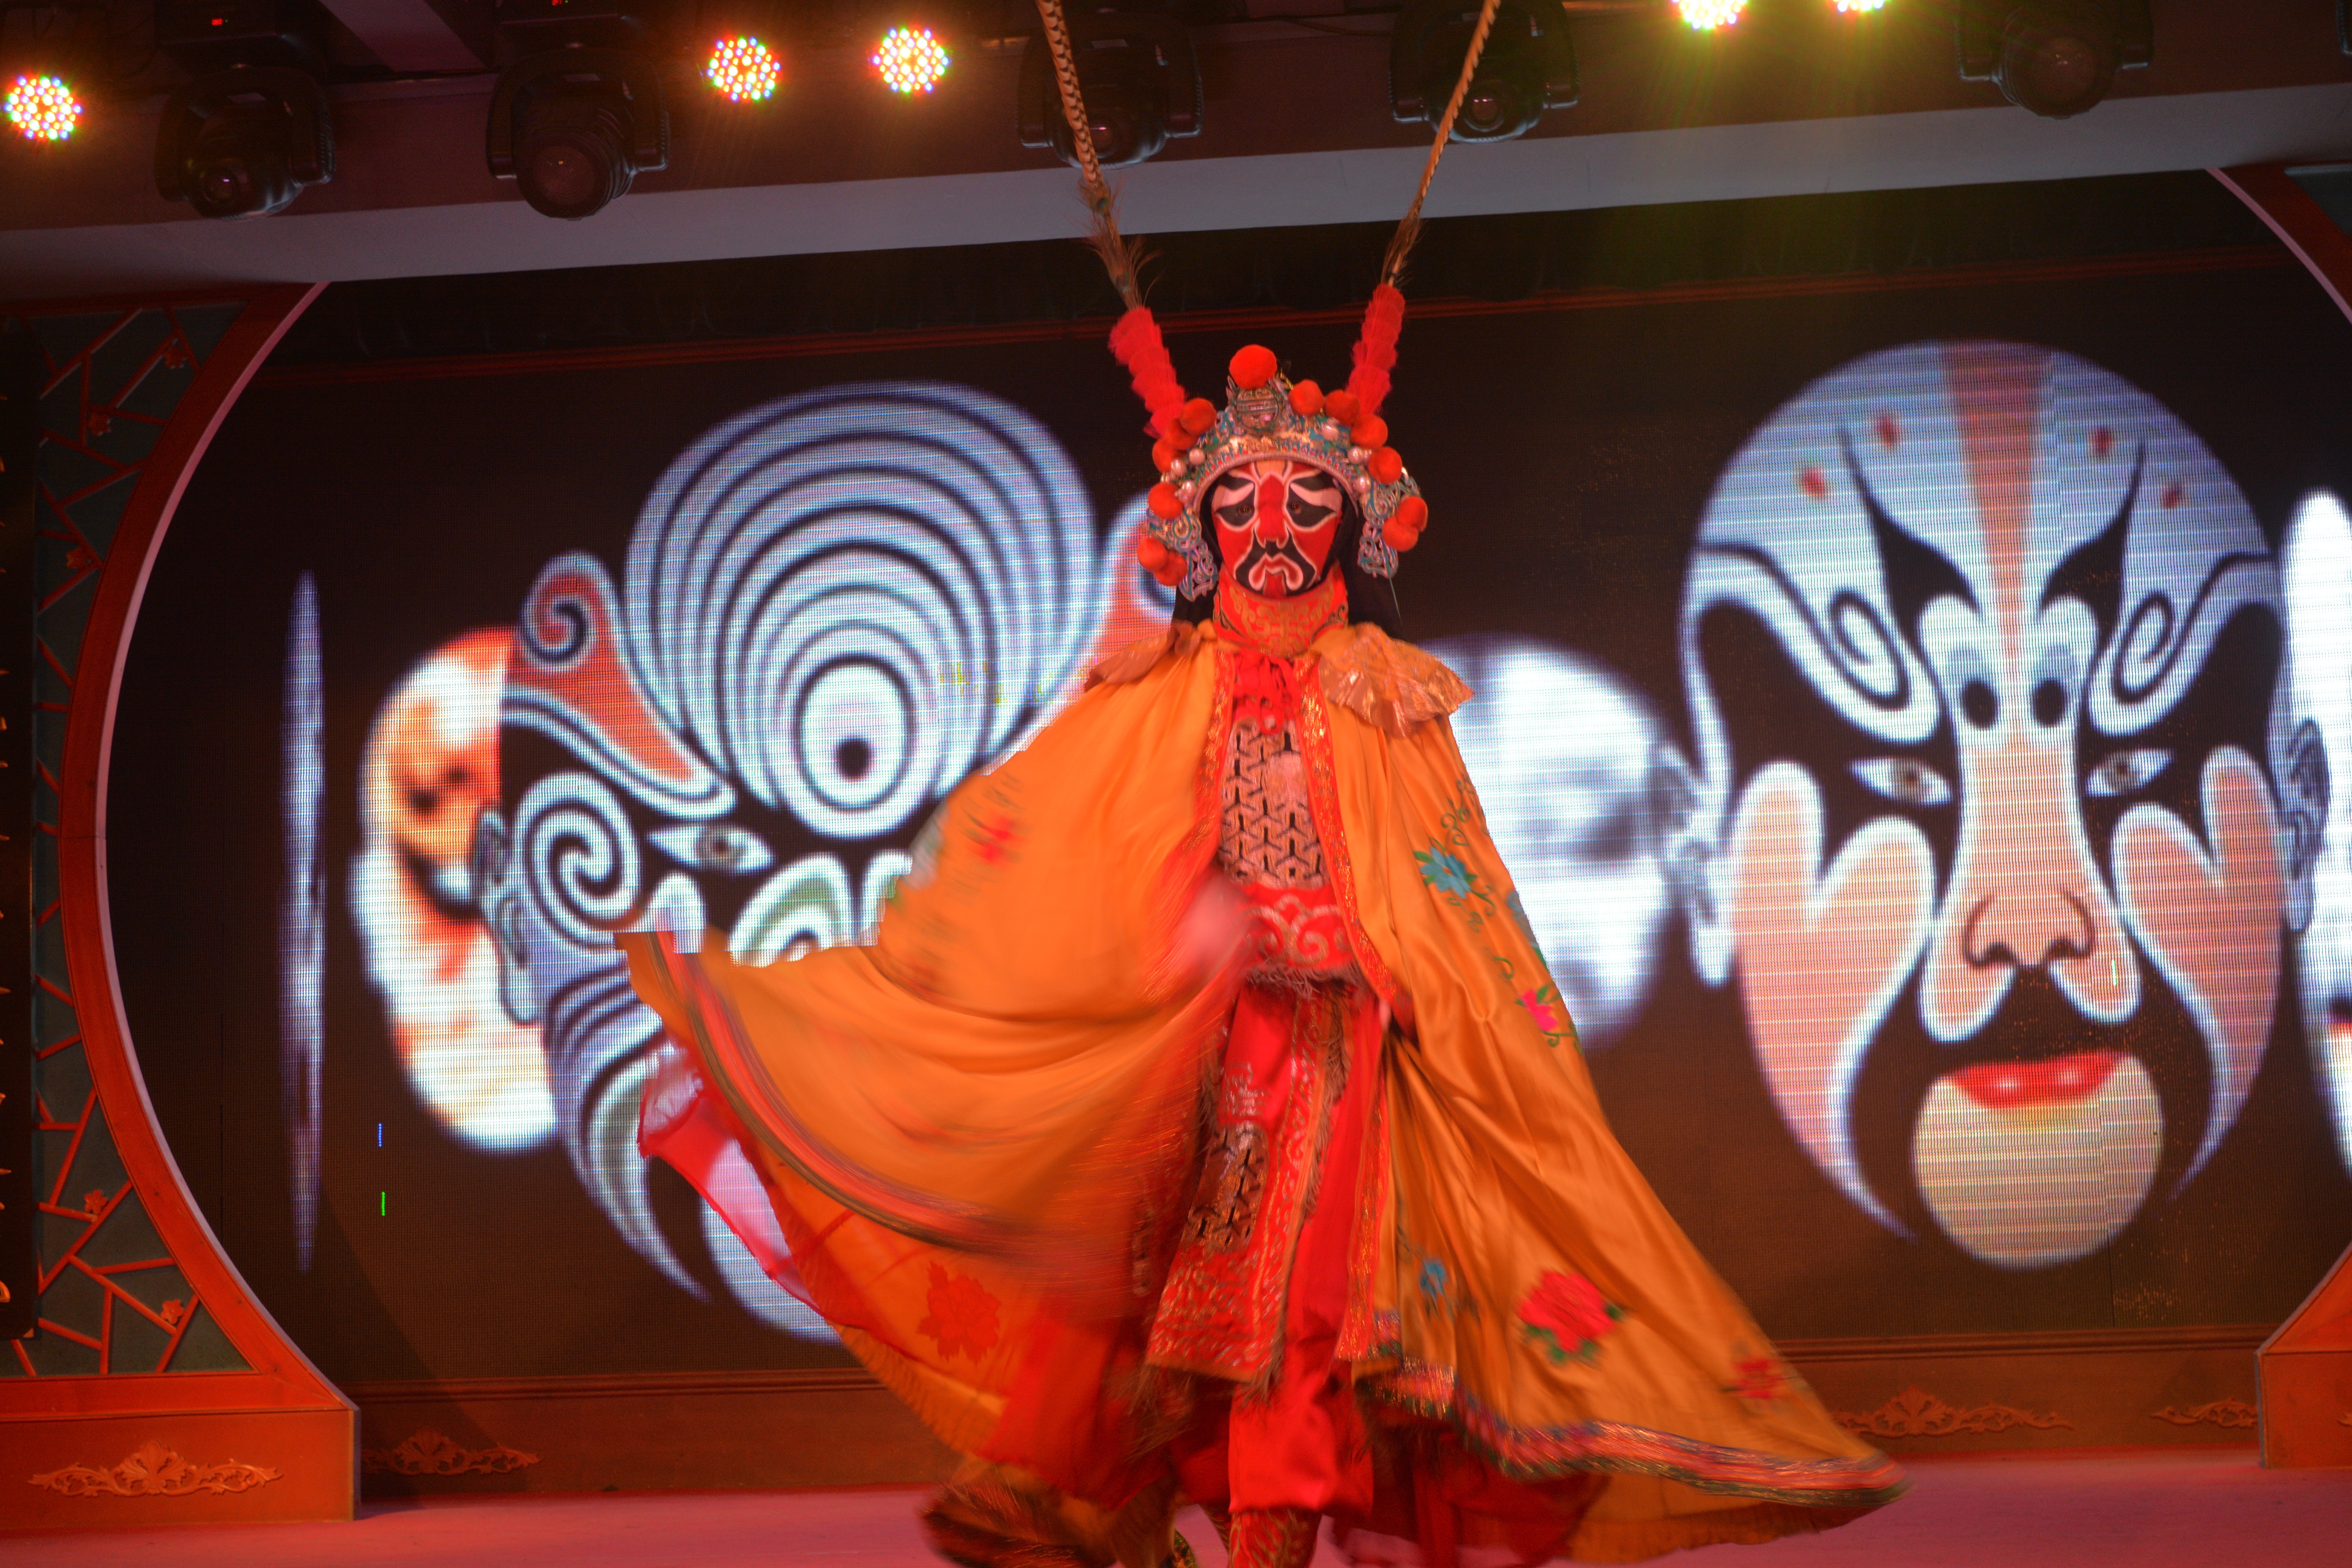
performance art, art, performance, event, performing arts